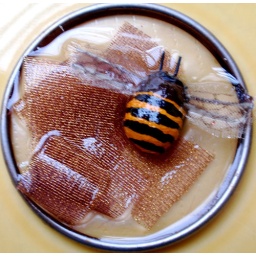
Bee in the screen door